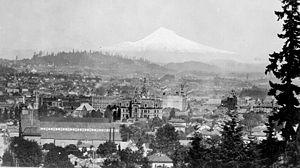
Portland [ˈpɔɹtlənd] est la plus grande ville de l'Oregon, État du nord-ouest des États-Unis. Située près du confluent du fleuve Columbia et de la rivière Willamette dans le nord-ouest du pays, elle est la troisième ville la plus peuplée du nord-ouest Pacifique, après Seattle et Vancouver. Elle comptait 583 776 habitants lors du recensement de 2010, 29ᵉ ville la plus peuplée du pays. Son agglomération comptait 2 226 009 habitants, la 23ᵉ aire urbaine du pays.